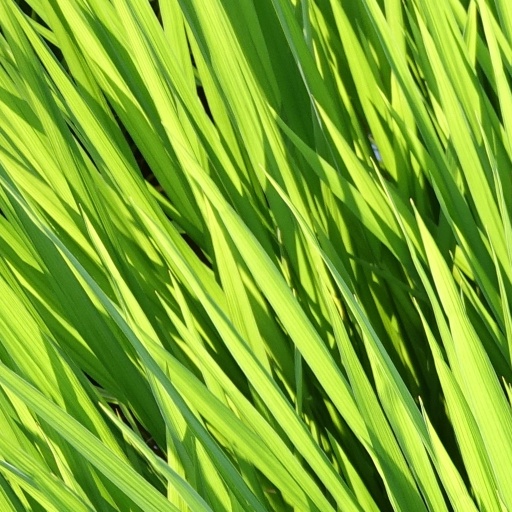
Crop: rice